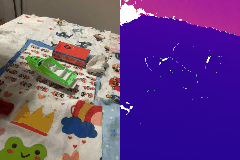
Label: boat